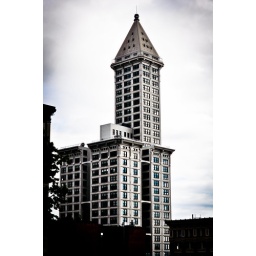
A black and white of Smith Tower (except for the sky seen in the windows) in Seattle, Washington.